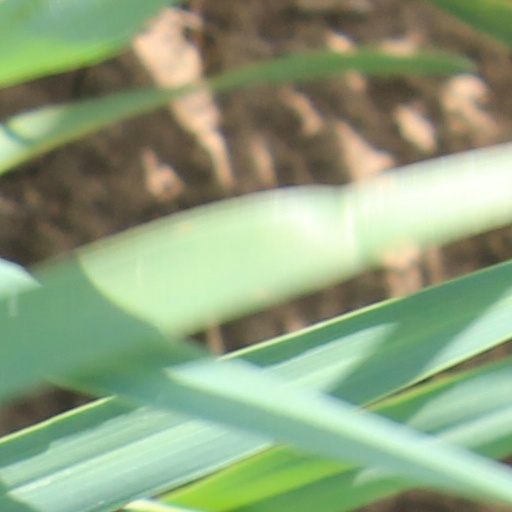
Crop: wheat